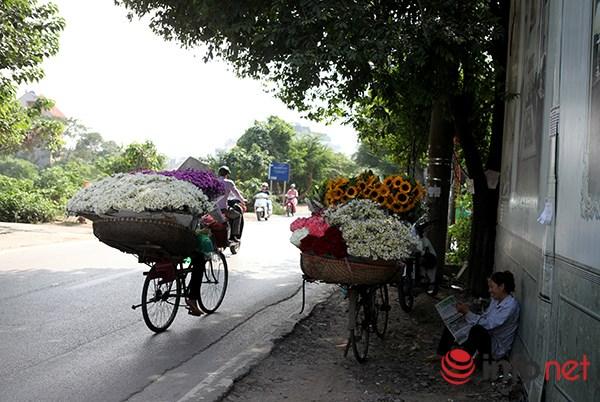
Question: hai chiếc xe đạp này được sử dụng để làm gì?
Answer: để chở bông đi bán